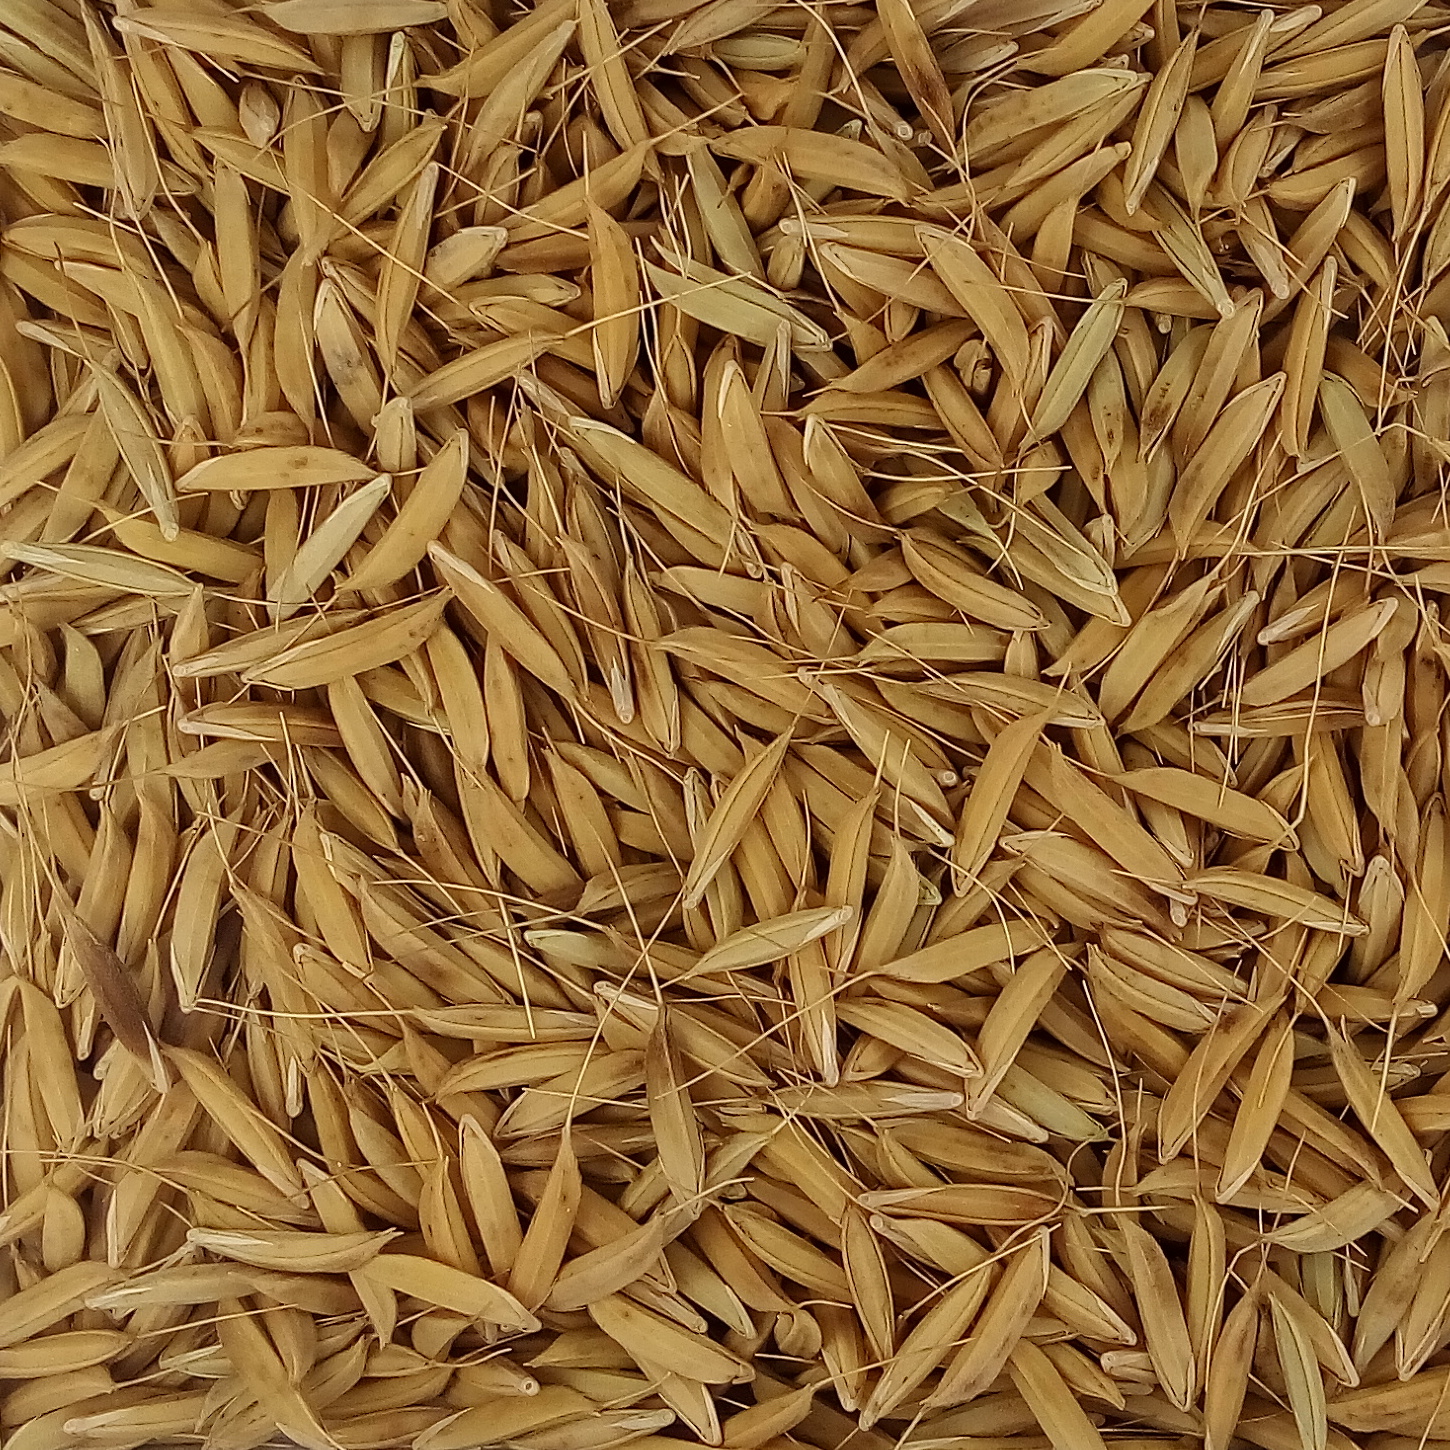
Rice seed variety: CSR_30